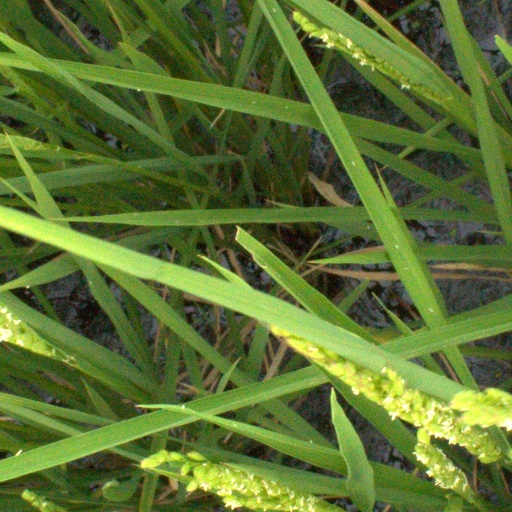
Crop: rice